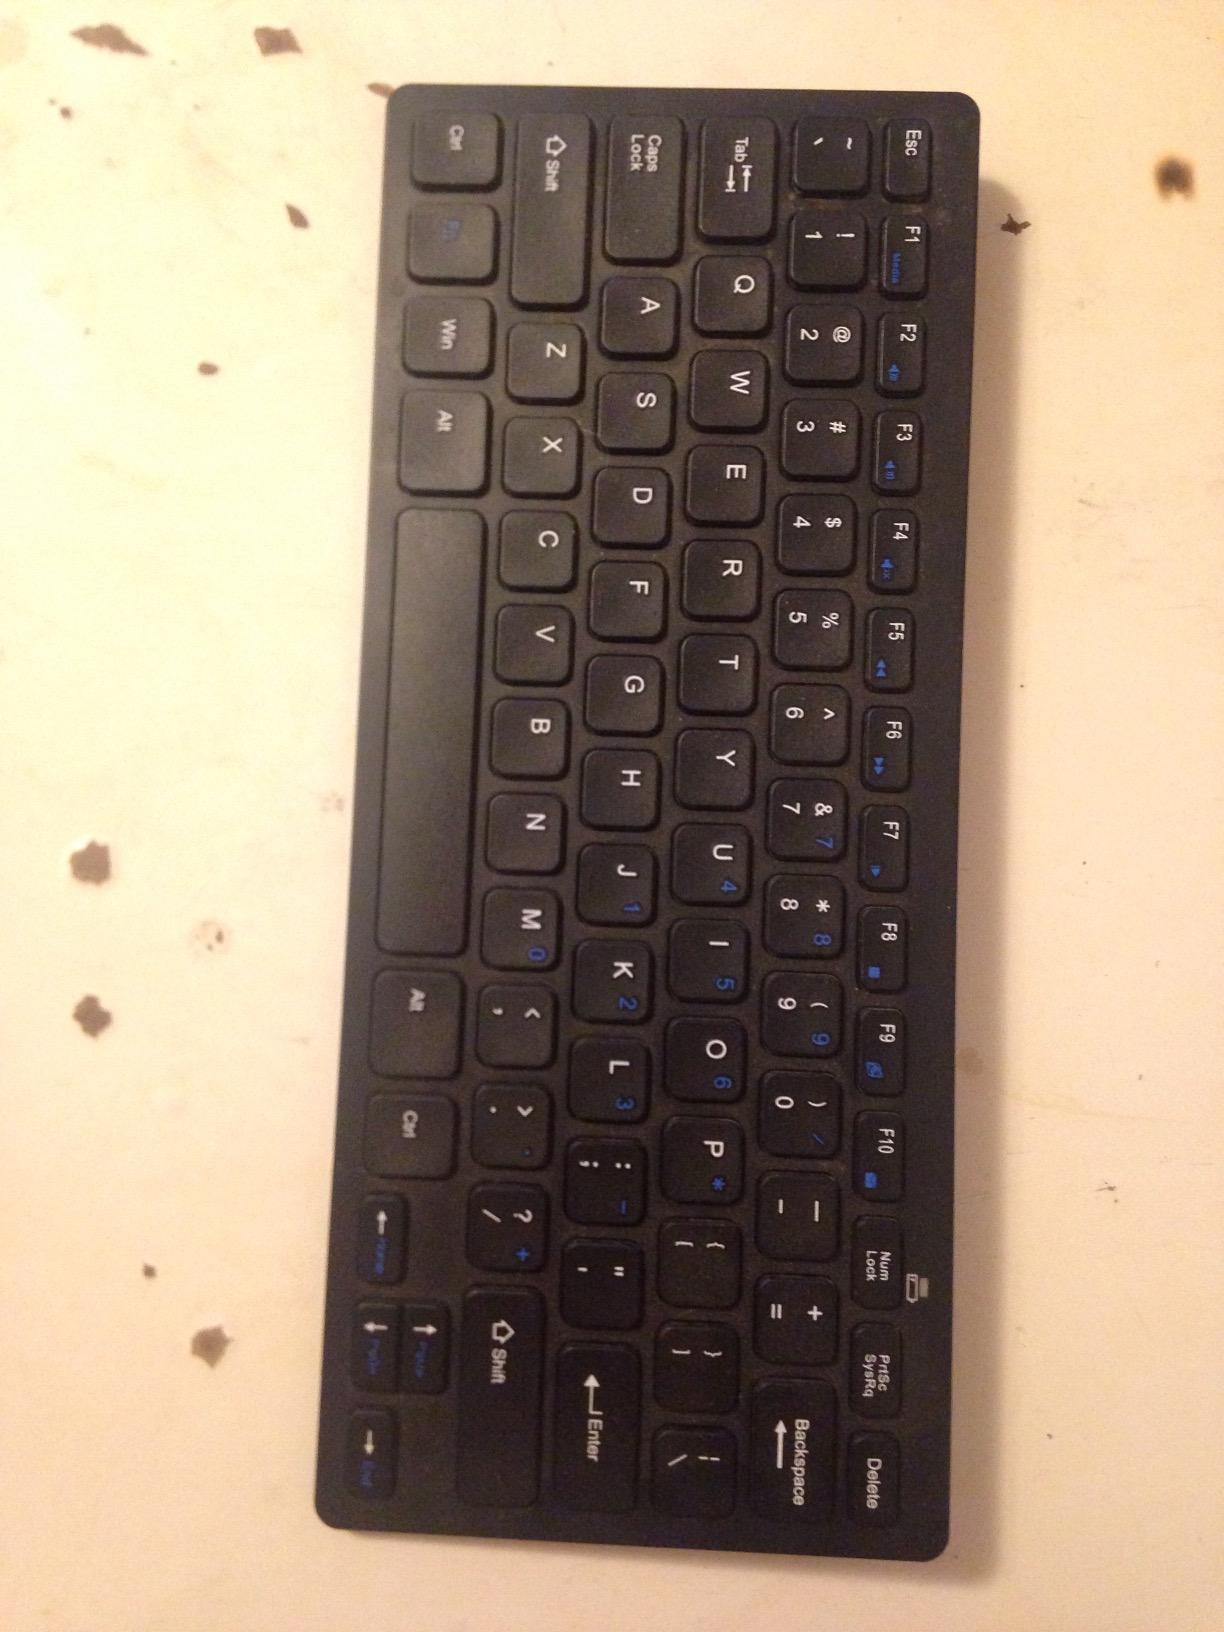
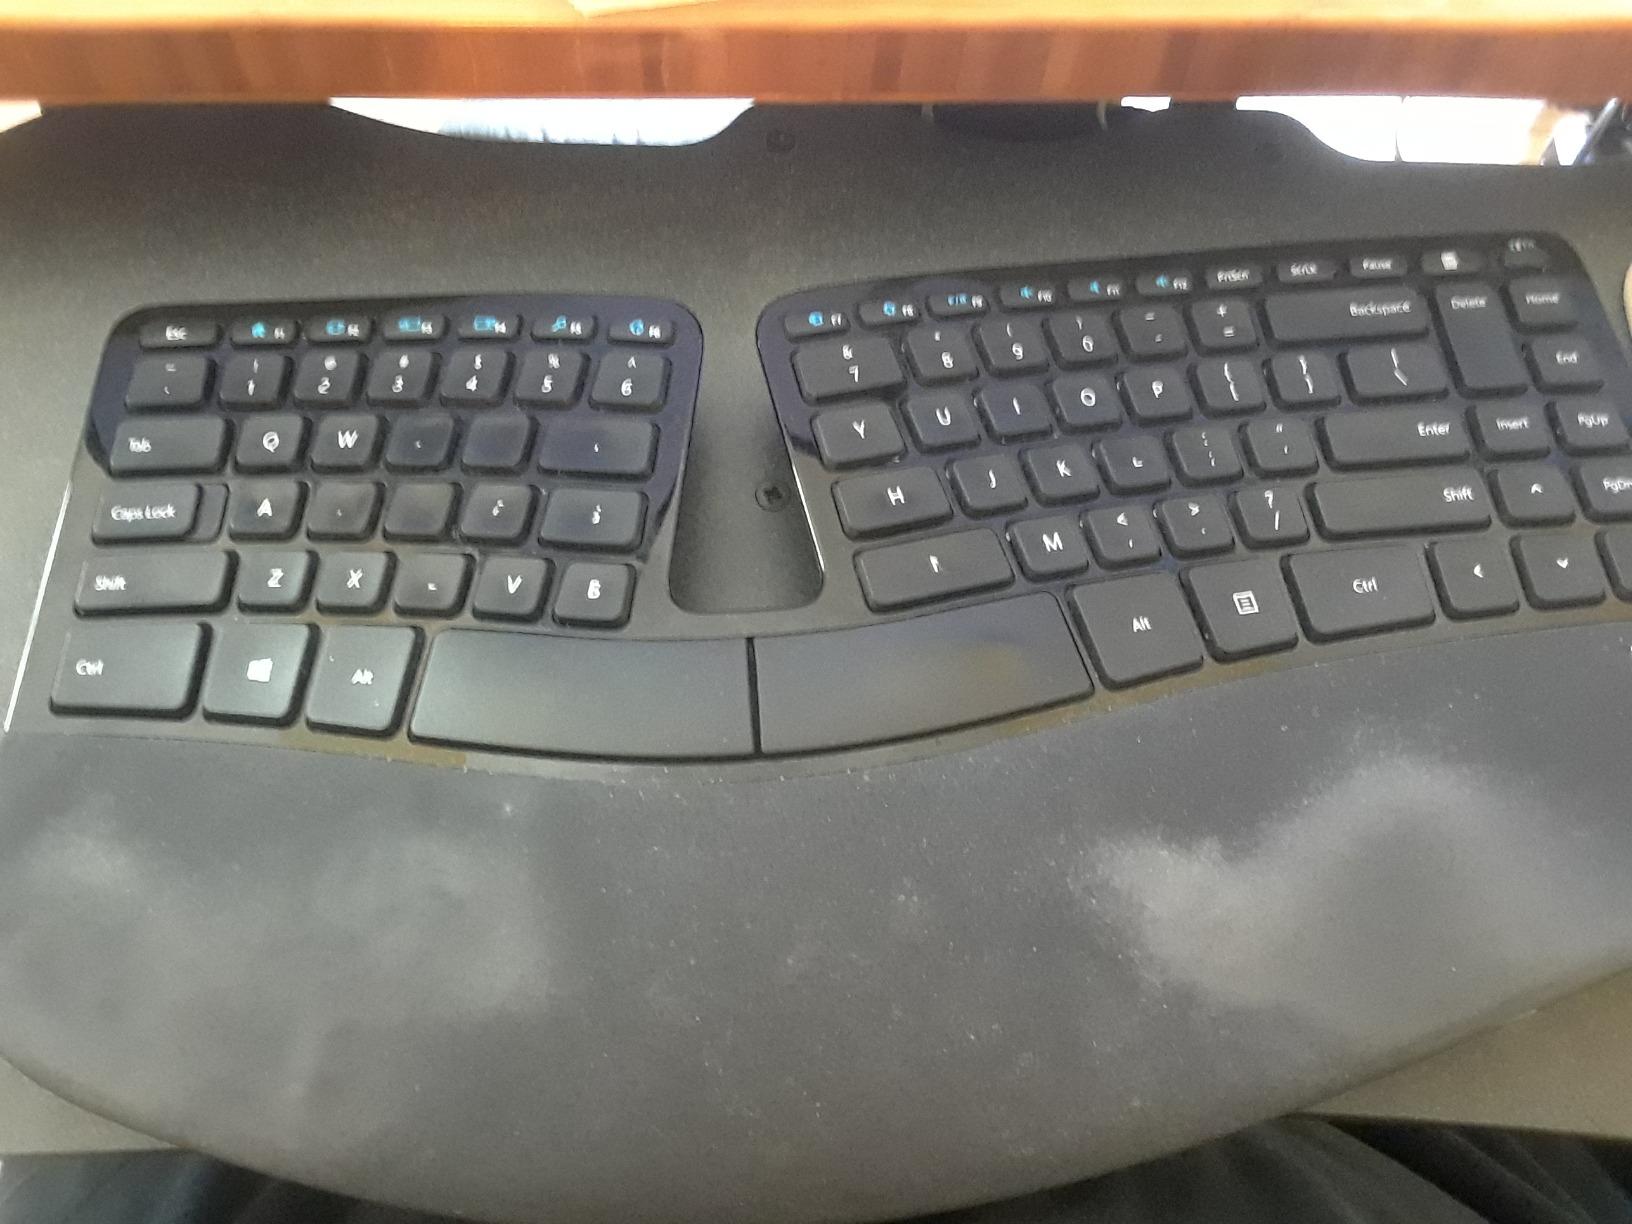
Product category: keyboard
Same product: no